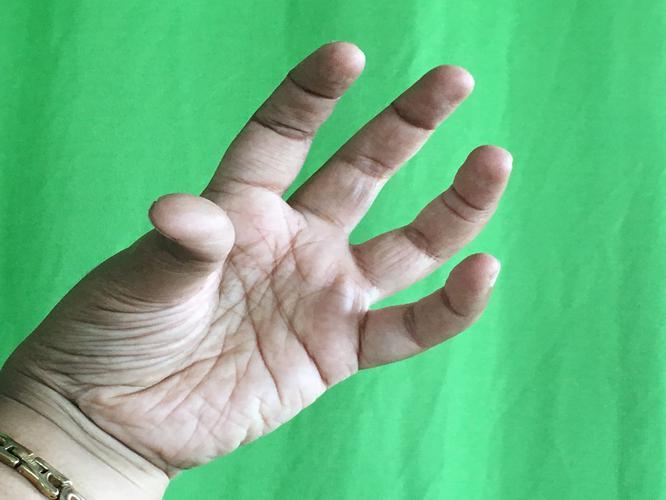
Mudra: Padmakosha
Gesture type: single_hand